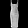
Label: Dress